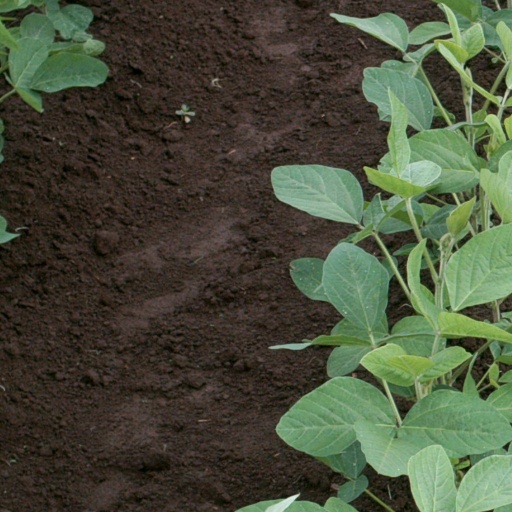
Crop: soybean